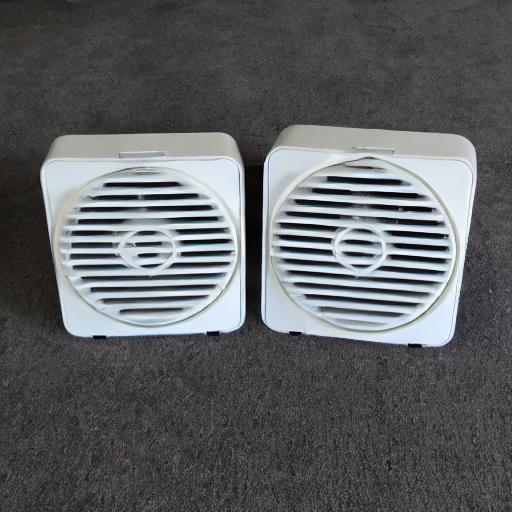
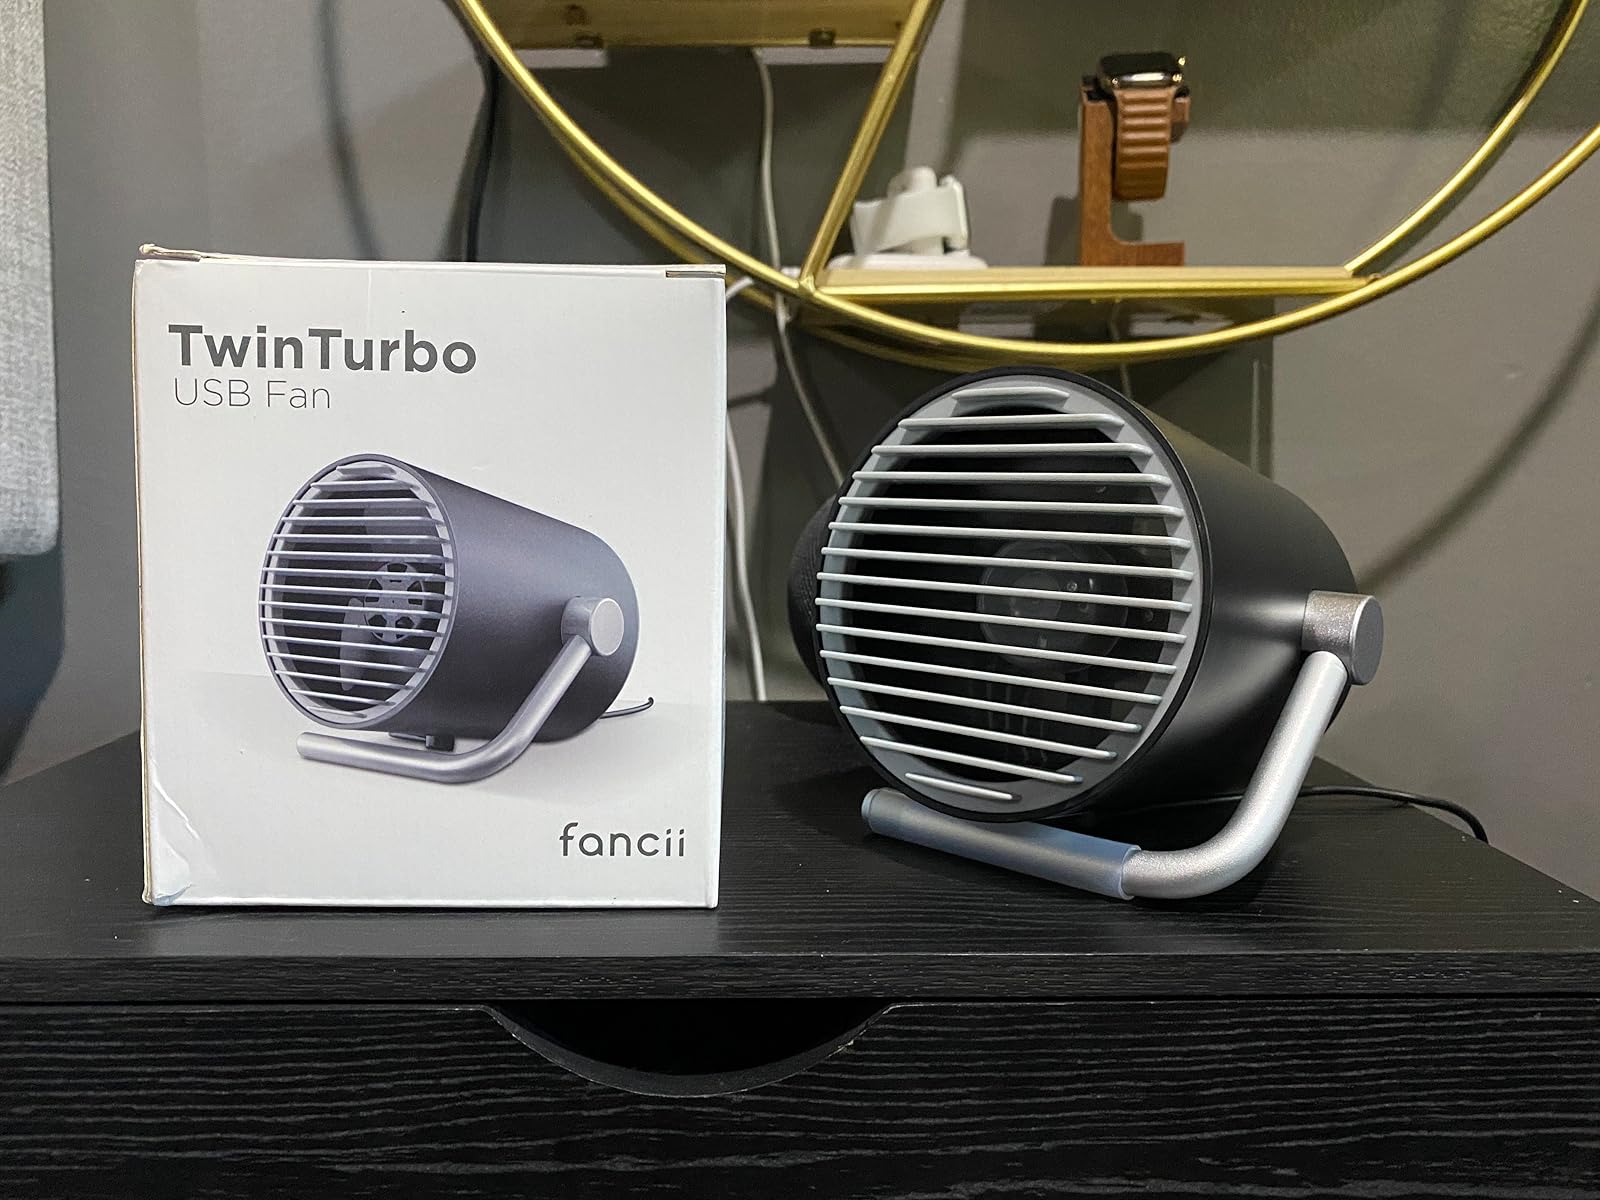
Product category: fan
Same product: no